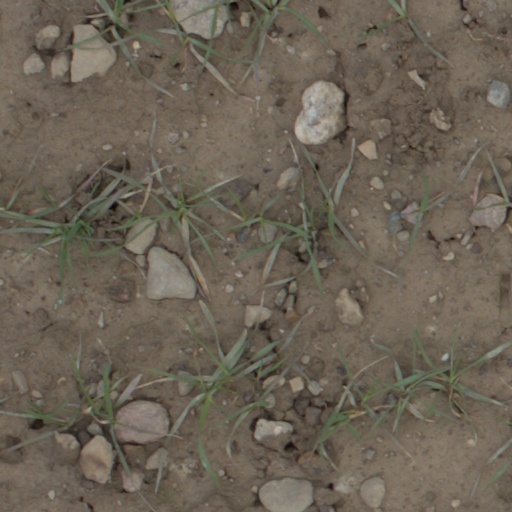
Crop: wheat